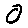
Label: 0